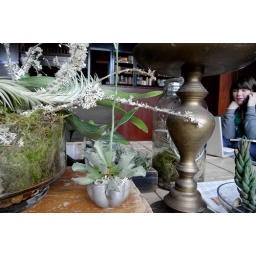
the coffee table (an old fire door) in the lobby was covered in cool plants. and there's a girl on the phone.